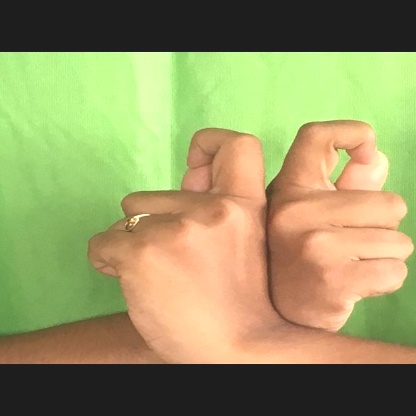
Mudra: Berunda